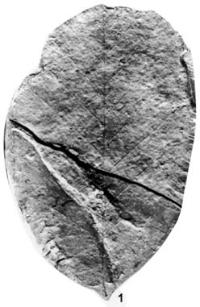
一个化石属于被子植物，其特征描述:leaf elliptic, symmetrical; apex acute, base symmetrical. petiole short. leaf margin toothed with minute fa teeth or entire. internal margins between adjacent secondary veins generally straight. all of the four types of venation existing in genus fagus present.